Heather Fischer

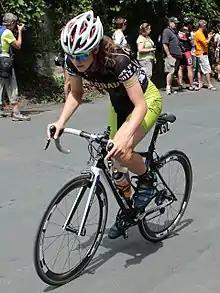
Fischer in 2012

Heather Fischer (born November 28, 1988) is an American racing cyclist, who currently rides for French amateur team Féminin Le Boulou.